Expansion of Macedonia under Philip II

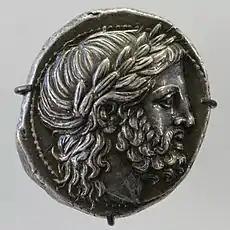
Philip II of Macedon – a Macedonian silver tetradrachm coin minted during his reign

Philip's first priorities were to reconstruct the Macedonian army, and restore the morale of both the army and the people. He held a series of assemblies with the Macedonian people, and "exhorting them with eloquent speeches to be men, he built up their morale". He exhaustively re-trained his men with new tactics and equipment. In particular, he instigated the use of the phalanx formation by the Macedonian foot-soldiery, and equipped the troops with 6-metre long pikes (the "sarissa"), in contrast to the 2–3-metre spear ("doru") used by Greek hoplites.